Saab Automobile

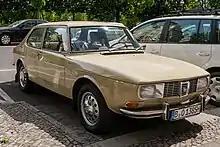
The Saab 99 was launched in 1969 as an all-new design.

In 1969, Saab AB merged with the Swedish commercial vehicle manufacturer Scania-Vabis AB to form Saab-Scania AB, under the Wallenberg family umbrella.